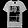
Label: T - shirt / top